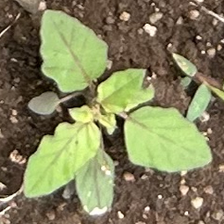
Weed species: Punarnava _(Boerhaavia diffusa)